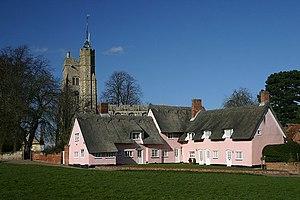
Cavendish est un village et une paroisse civile dans la vallée de la Stour, dans le Suffolk, en Angleterre. Le village se trouve à 18 km de Bury Saint-Edmunds et à 23 km de Newmarket.